Hercules (motorcycle)

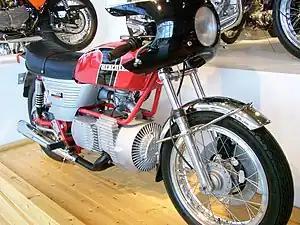
Hercules W2000

Hercules is a German brand of bicycles and motorcycles.